Javiera Parada

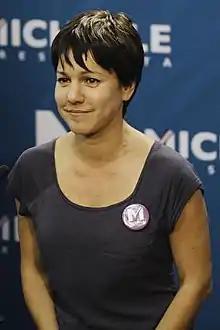
Parada in 2014

Javiera Paz Parada Ortiz (born 10 May 1974) is a Chilean politician and actress.